Eric Austen

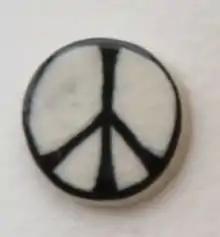
1958 ceramic CND badge made by Austen

Eric Austen (3 November 1922 – 1 July 1999) was an English designer and teacher, and played a part in the creation of the well-known ND symbol, as used, among others, by the Campaign for Nuclear Disarmament (CND).